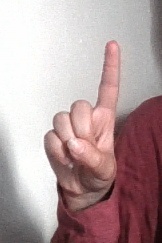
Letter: bb